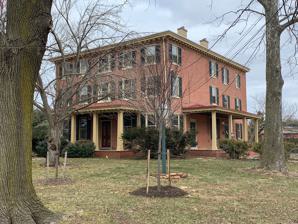
Building: A. Eliason House
Country: United States of America
Year built: 1850
Historic house in Delaware, United States United States historic place A. Eliason House U.S. National Register of Historic Places Show map of Delaware Show map of the United States Location 4353 Summit Bridge Road Mt. Pleasant, Delaware Coordinates 39°31′07″N 75°42′50″W / 39.518520°N 75.713783°W / 39.518520; -75.713783 Area 7 acres (2.8 ha) Built c. 1850 ( 1850 ) Architectural style Greek Revival, Late Victorian, Federal MPS Rebuilding St. Georges Hundred 1850-1880 TR NRHP reference No. 85002110 Added to NRHP September 13, 1985 A. Eliason House is a historic home located at Mt. Pleasant , New Castle County, Delaware .  It was built about 1850, and is a three-story, five-bay, brick dwelling with a shallow hipped roof.  It has a center passage plan and features two one-story, tetra-style porches. Also on the property are a contributing two-story brick combination carriage house and storage loft, an earthfast cartshed, a braced frame granary containing corn cribs , and a brick stable. It was listed on the National Register of Historic Places in 1985. References